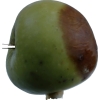
Label: Apple 12